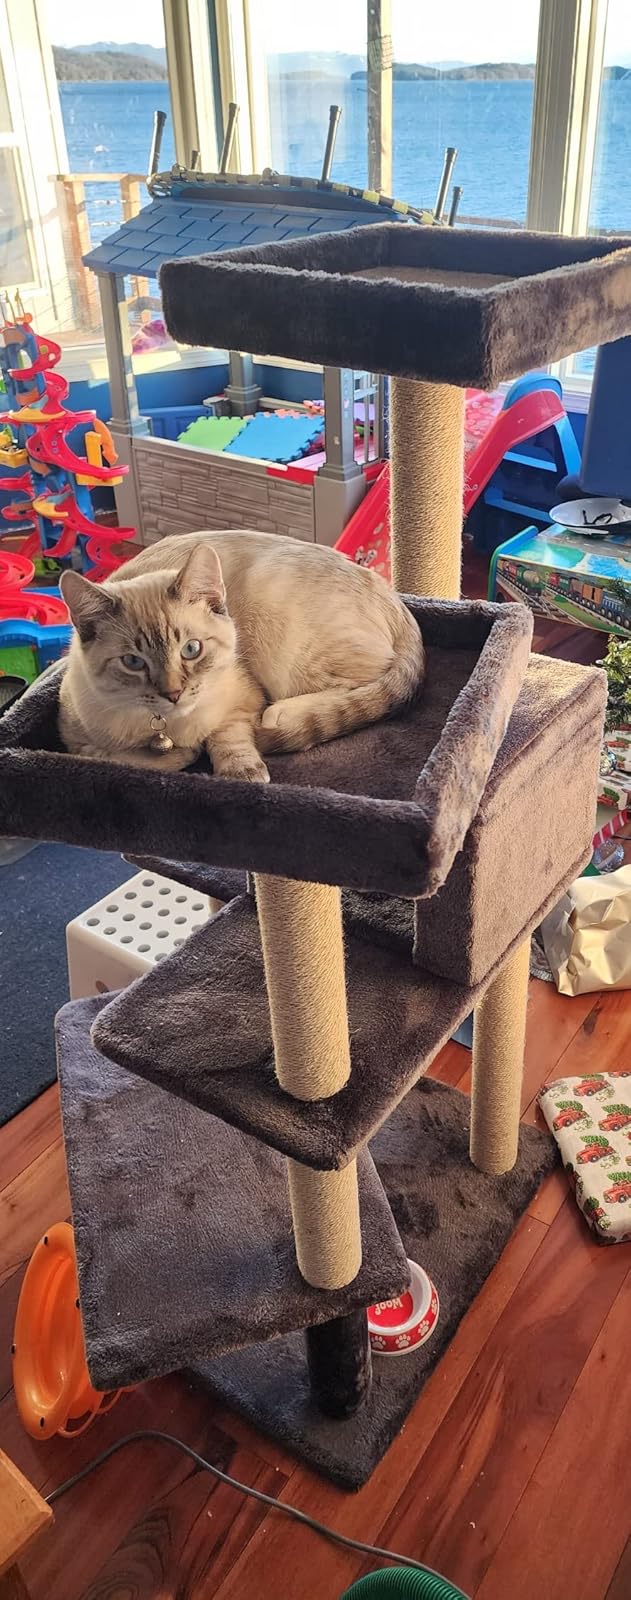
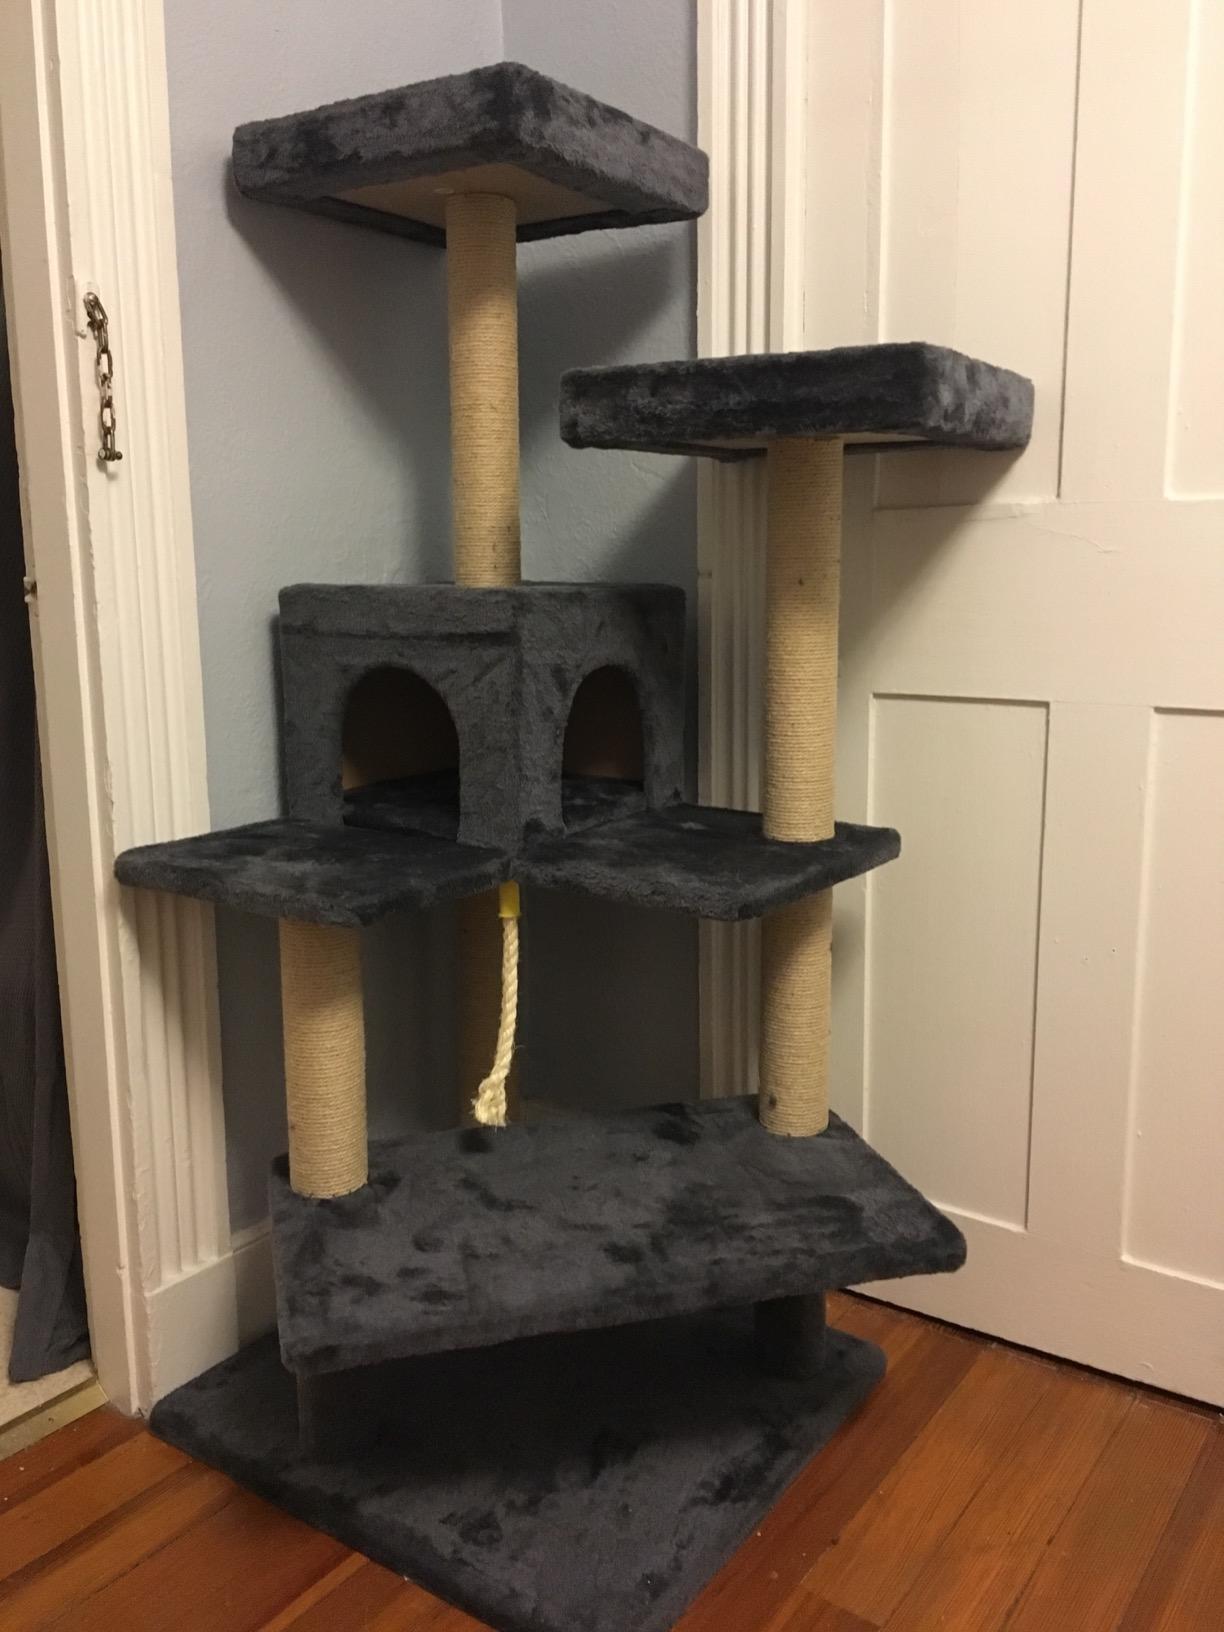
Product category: items_cat tree
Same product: yes